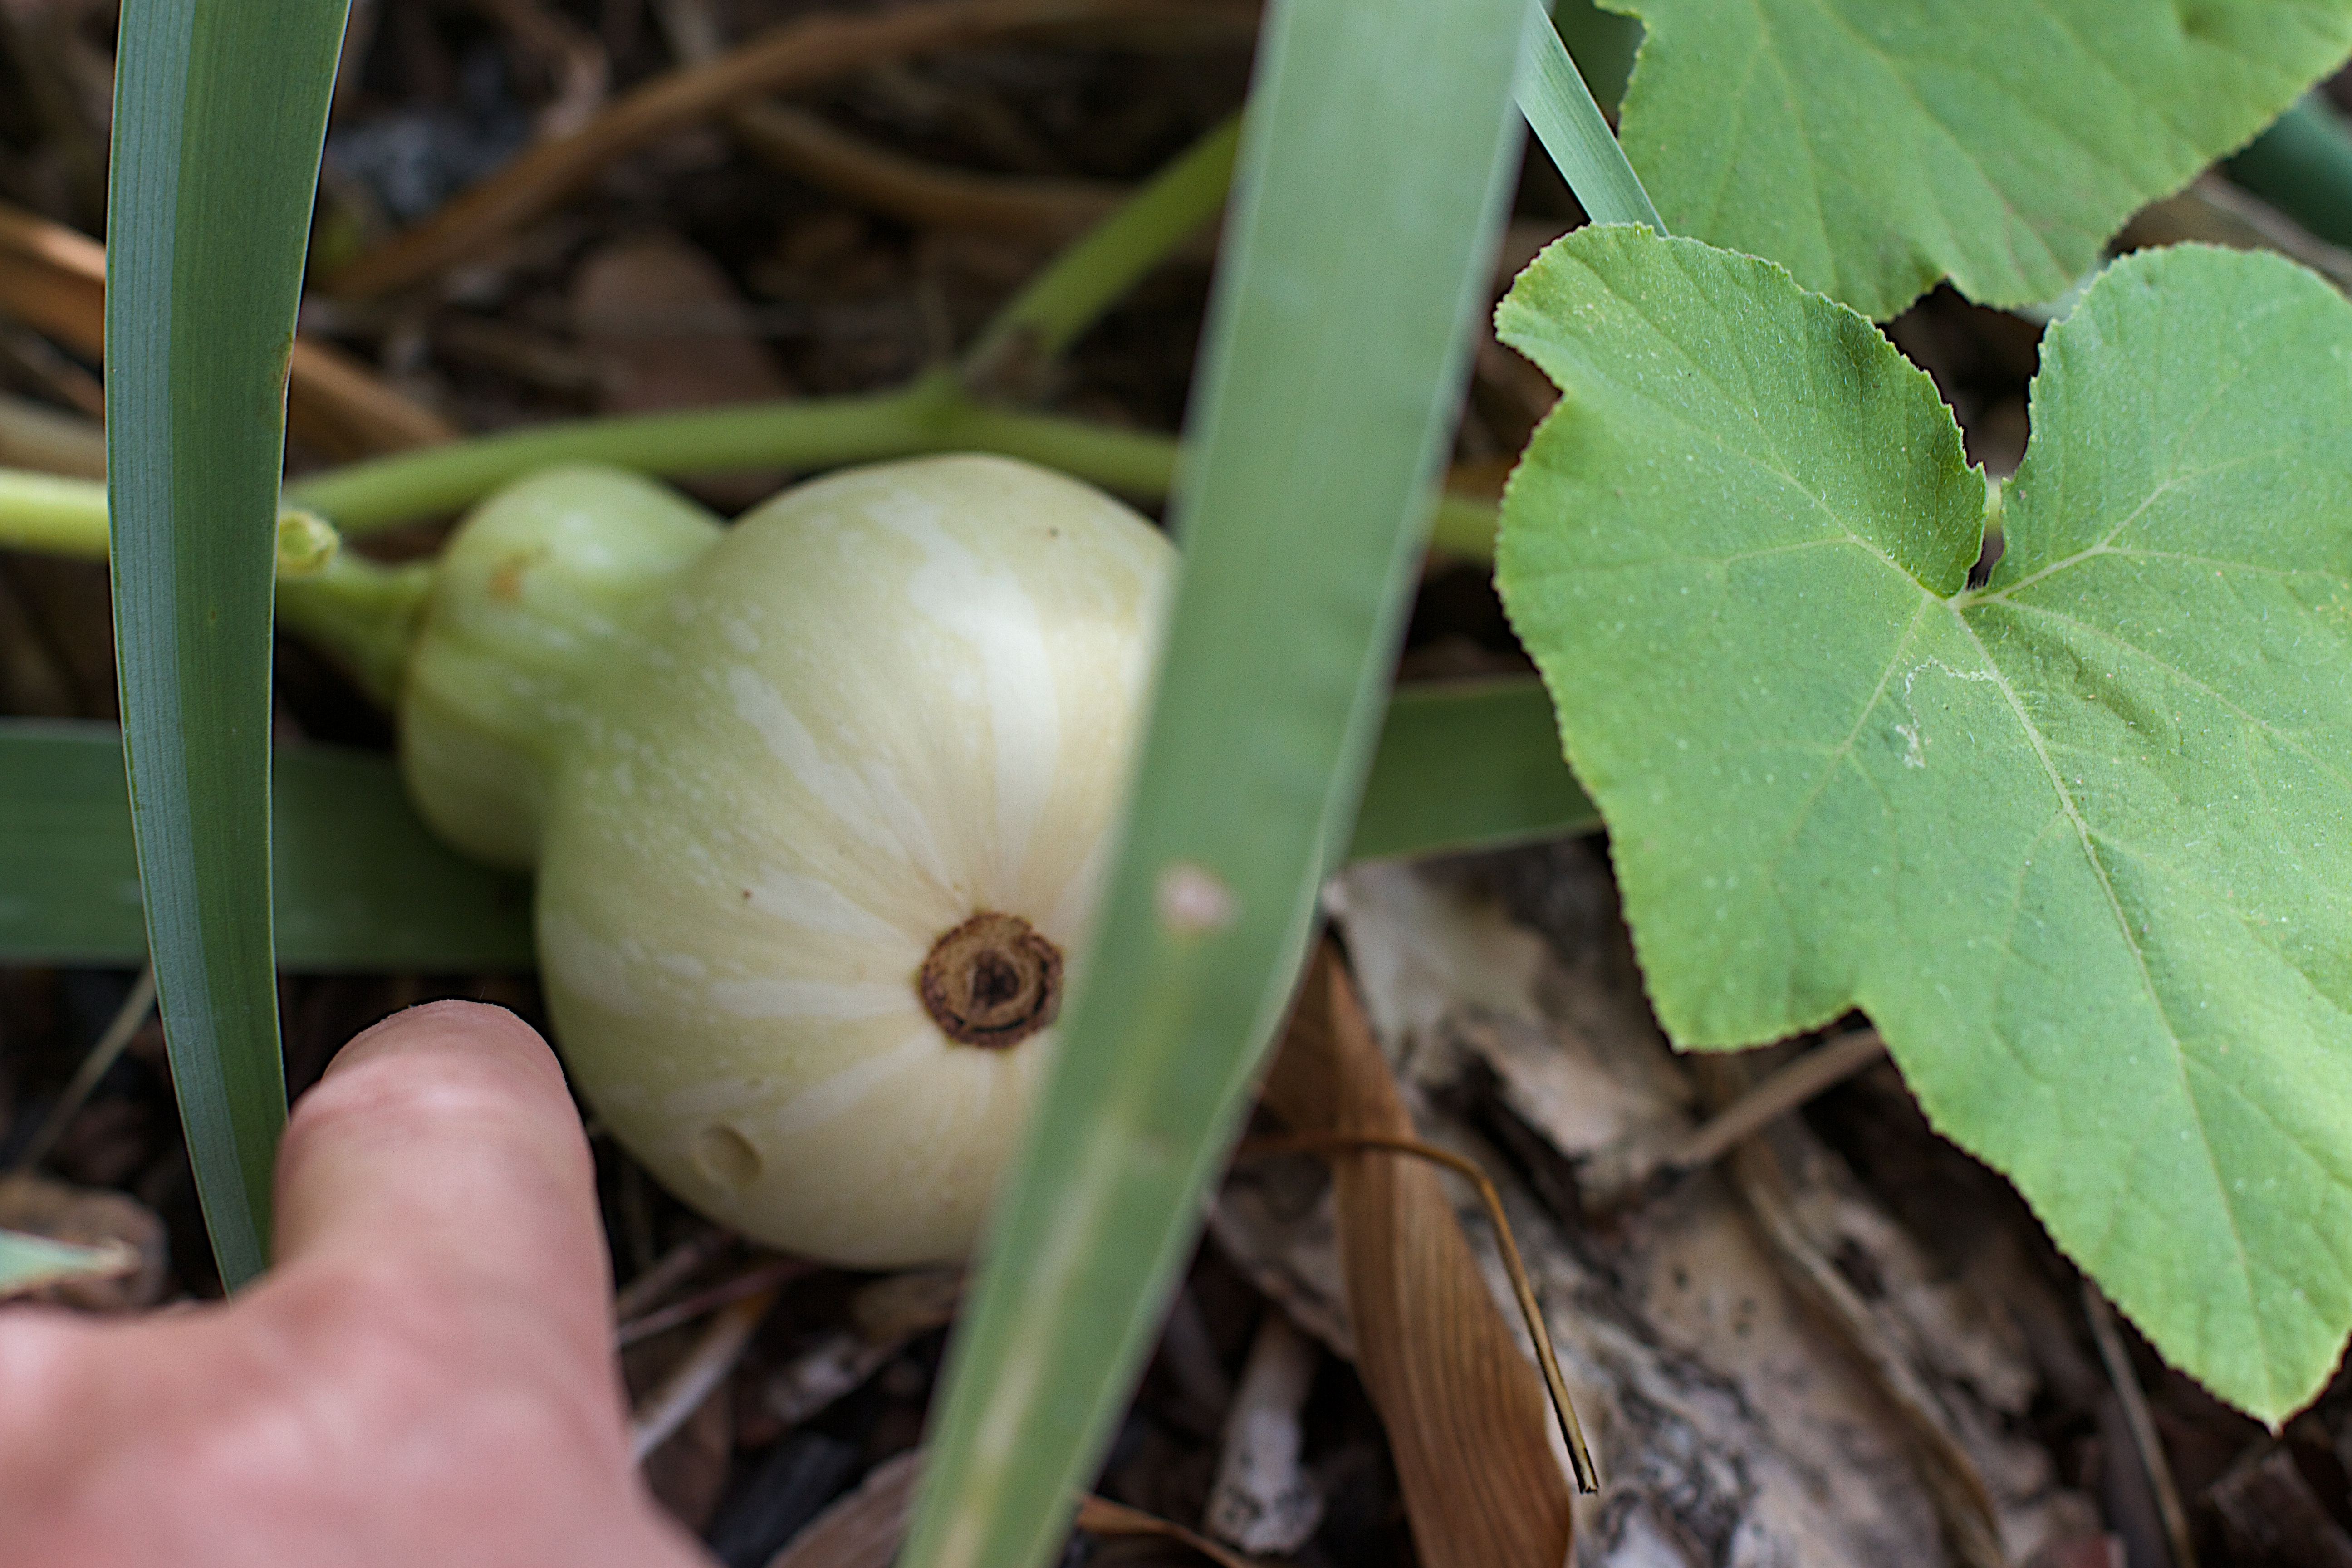
plant, leaf, flower, food, produce, vegetable, botany, flora, arum, flowering plant, plant stem, land plant